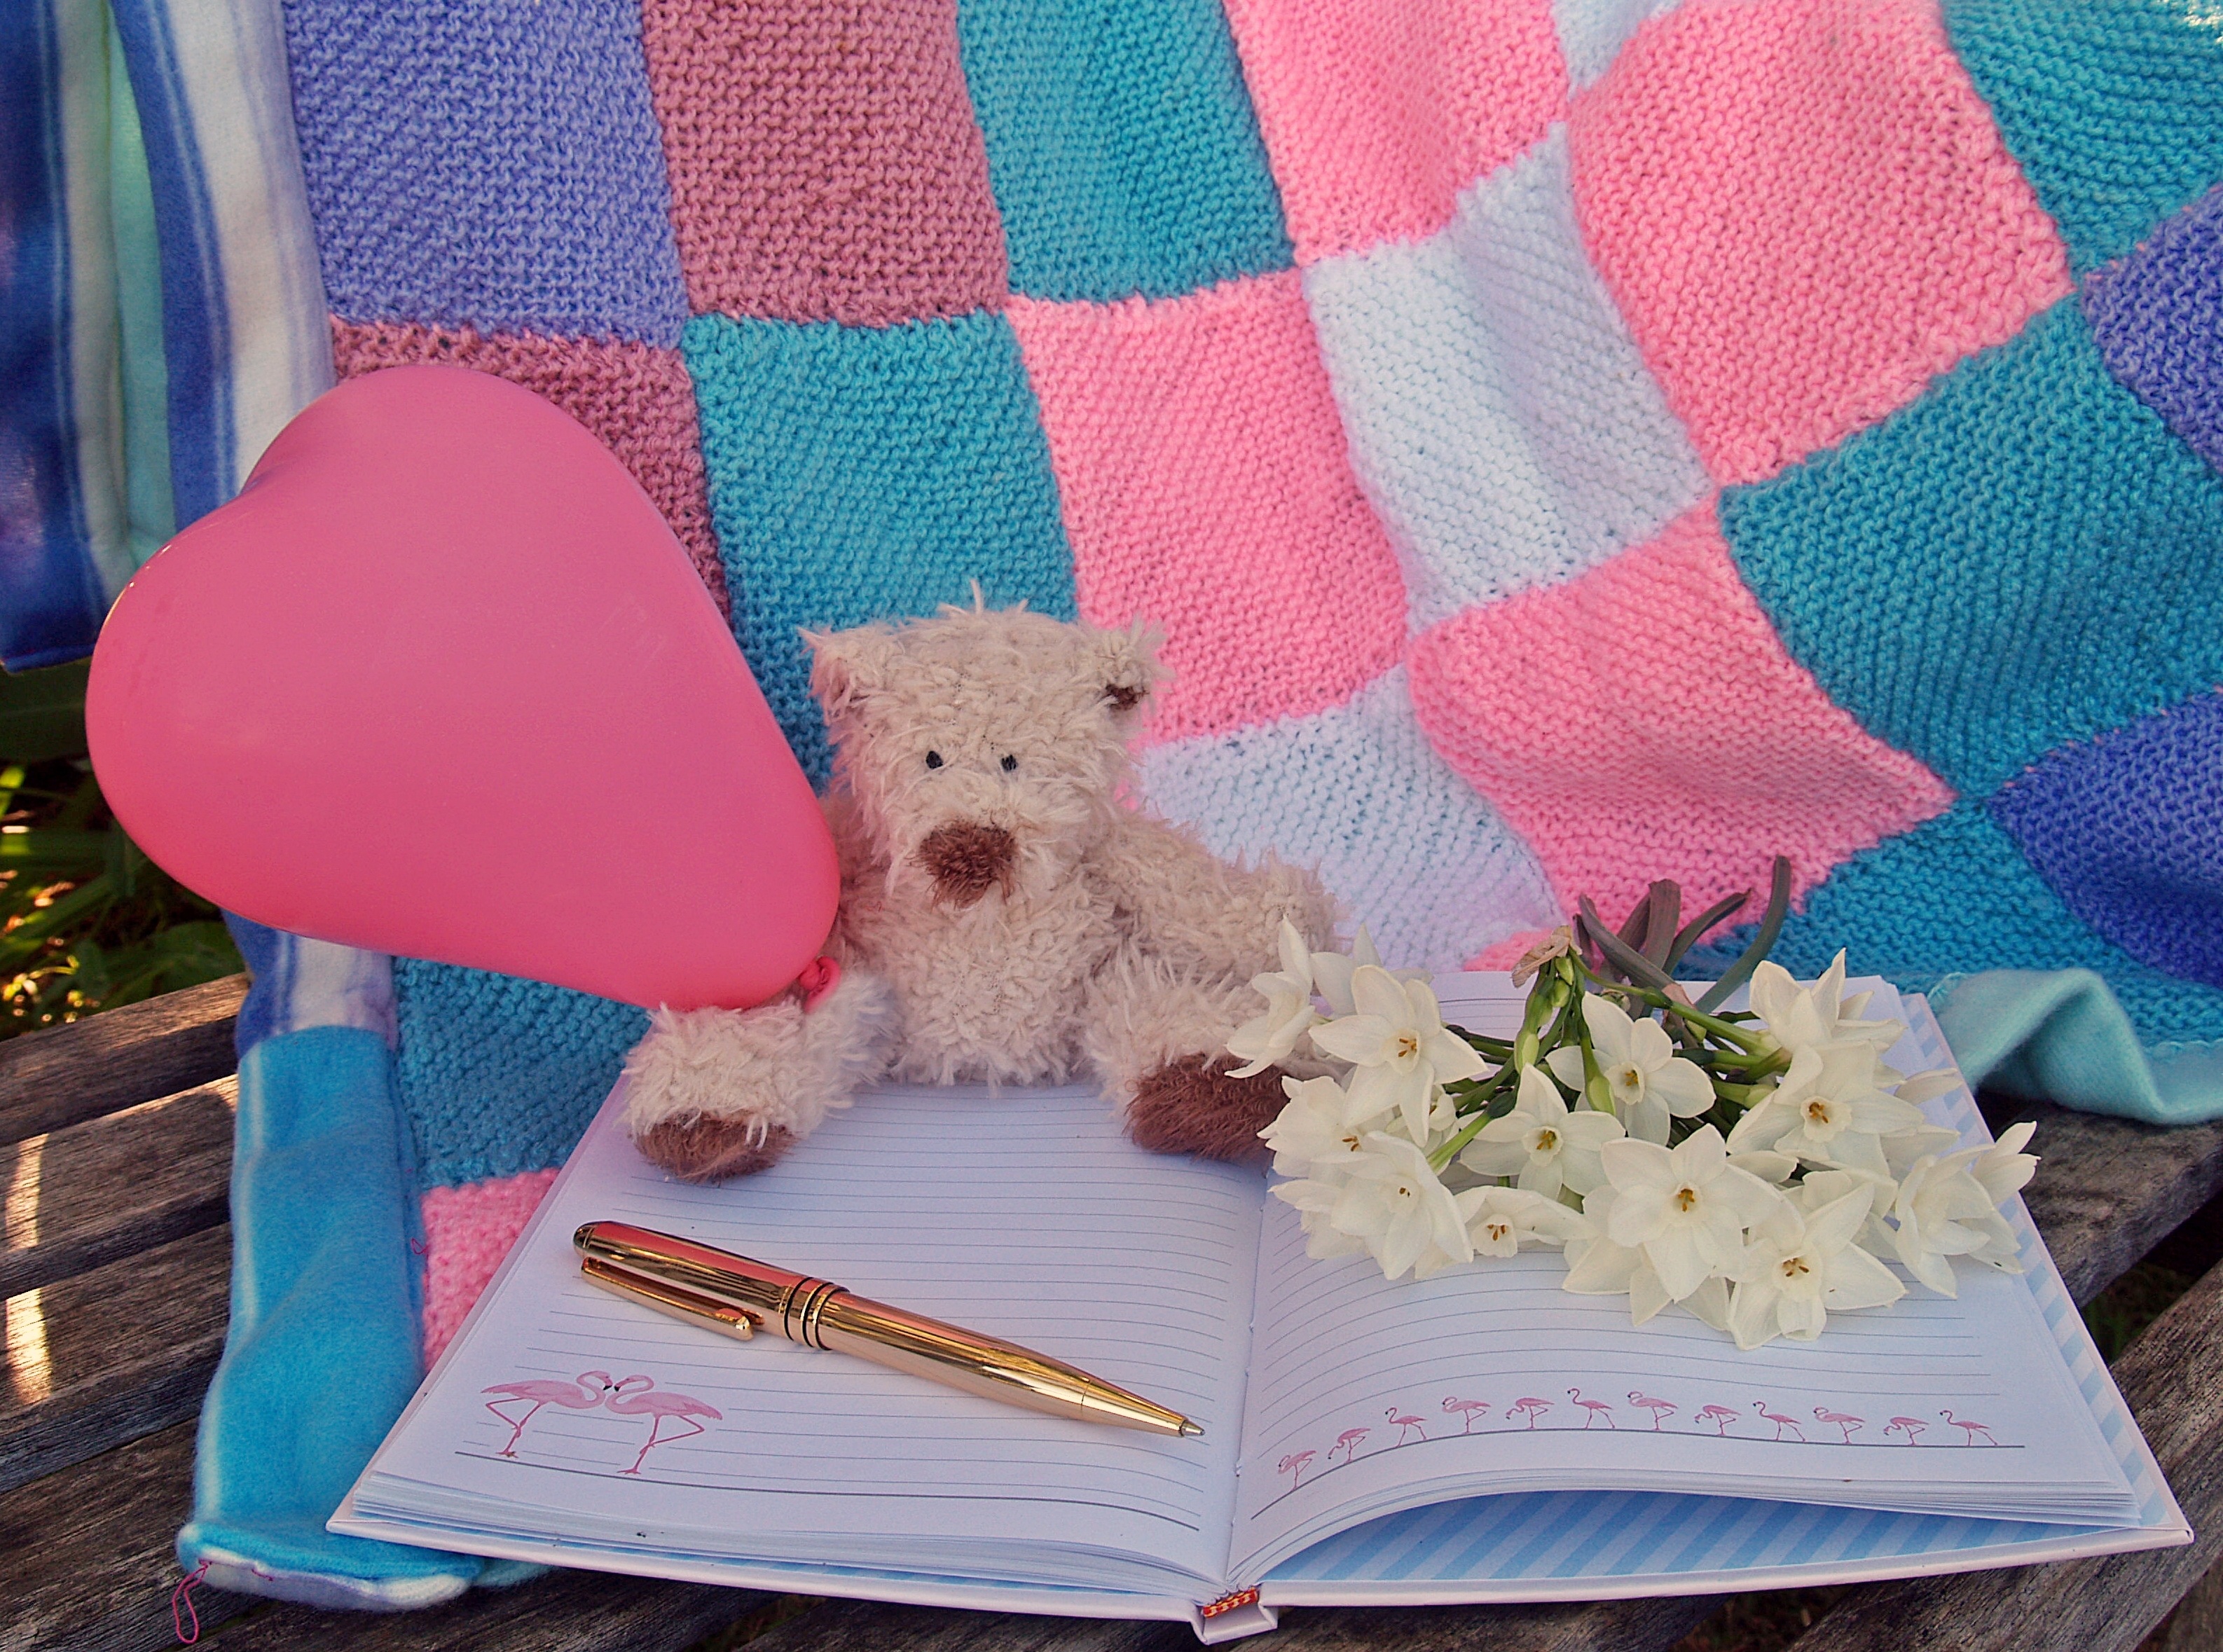
notebook, white, balloon, pen, cute, bear, love, heart, fur, fluffy, symbol, sitting, small, fresh, rug, romance, romantic, cozy, blue, colorful, pink, toy, material, flowers, teddy bear, product, crochet, textile, outdoors, art, gold, furry, squares, plush, adorable, shape, valentines, teddy, jonquils